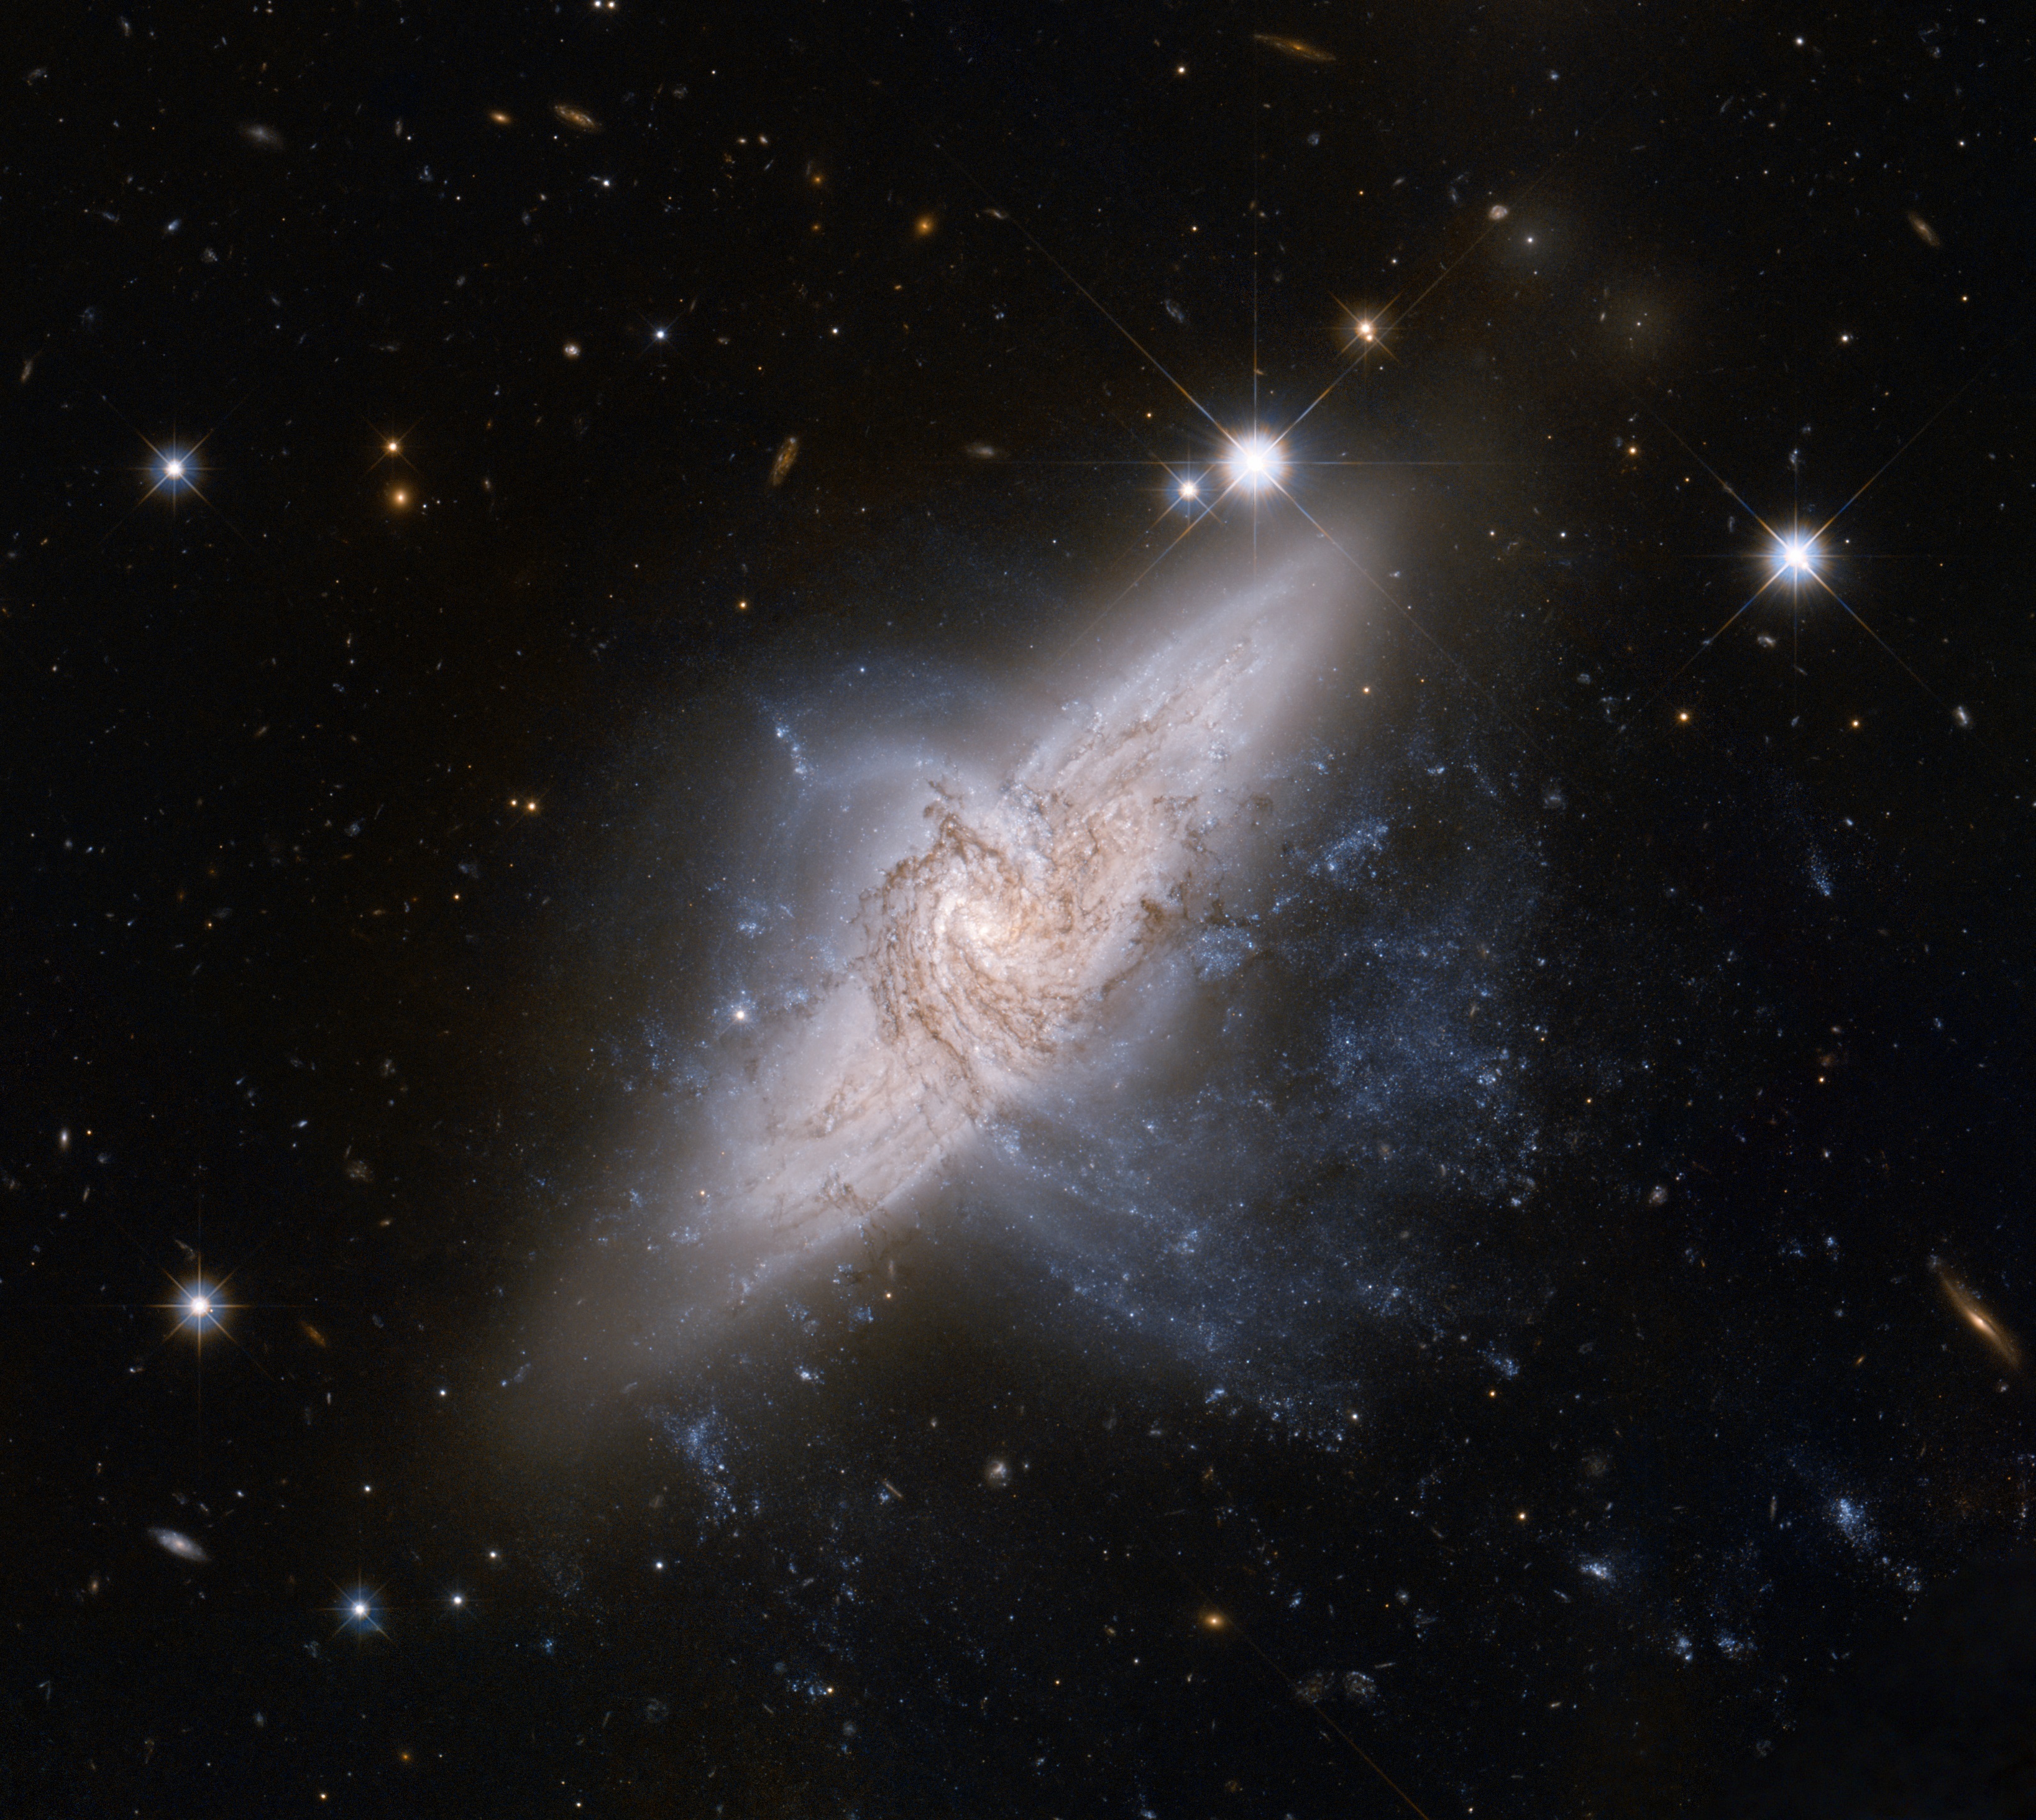
star, spiral, atmosphere, space, dust, galaxy, nebula, outer space, astronomy, stars, universe, midnight, astronomical object, galaxies, overlapping galaxies, ngc 3314, hubble view, space telescope